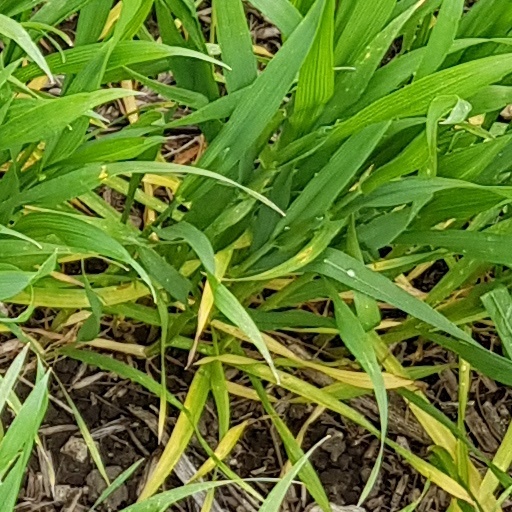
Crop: wheat